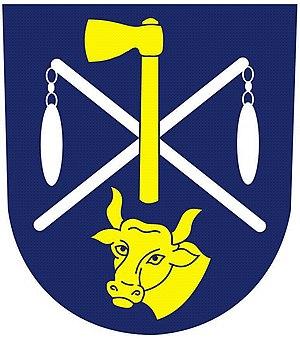
Býkov-Láryšov est une commune du district de Bruntál, dans la région de Moravie-Silésie, en République tchèque. Sa population s'élevait à 160 habitants en 2018.